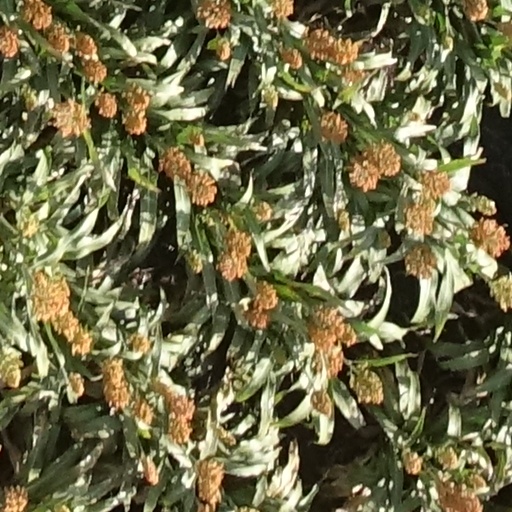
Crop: sorghum